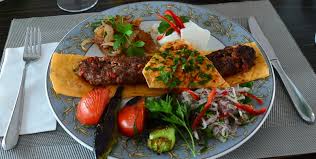
Yemek: kebap